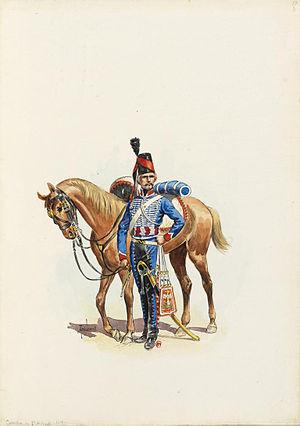
Cavalier du 1er Hussard en 1801
Le régiment de Berchény hussards est un régiment de hussards du Royaume de France créé en 1719.